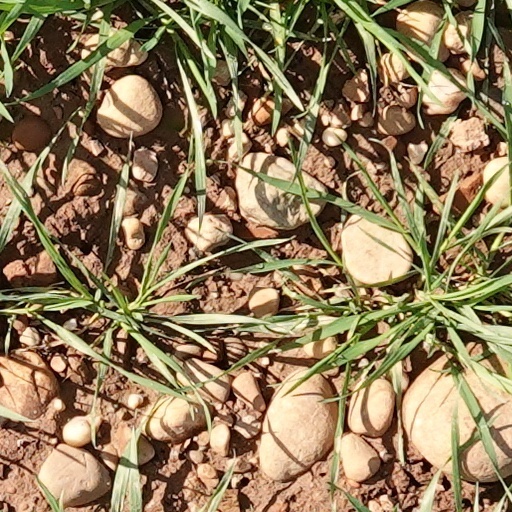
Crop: wheat